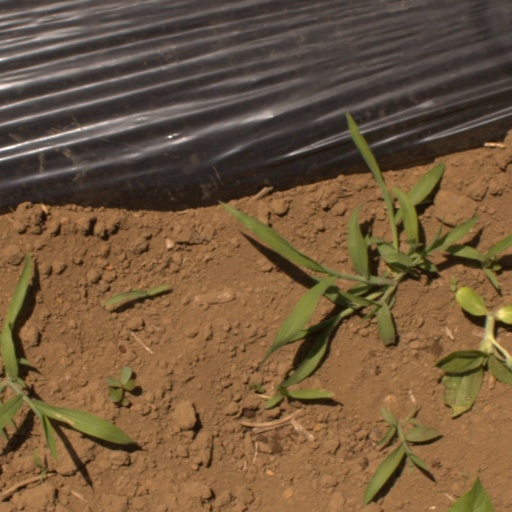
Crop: Jerusalem artichoke